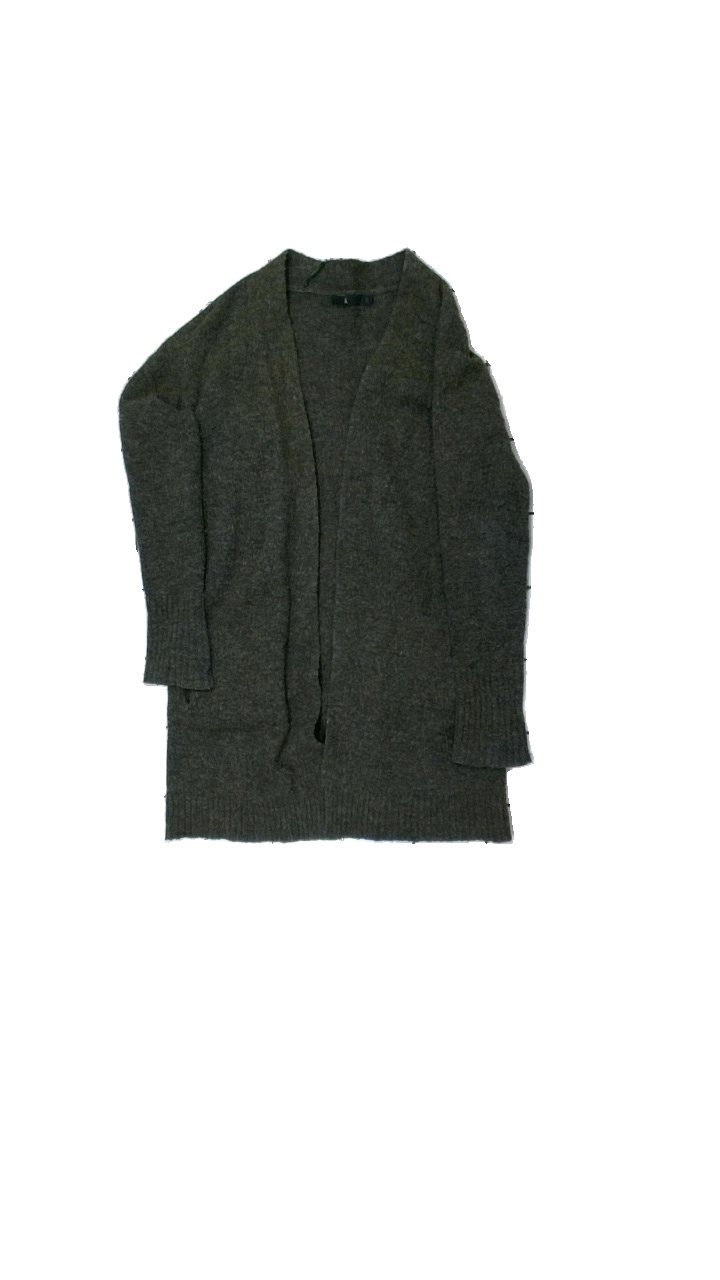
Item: Cardigan (Ladies)
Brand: Åhlens
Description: grön cardigan
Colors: Green
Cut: None
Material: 35% ull 32% akryl 23% polyamid 5% elastan
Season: All
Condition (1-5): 4
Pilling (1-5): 3
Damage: hål och nopprigt
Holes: Minor
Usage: Export
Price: <50